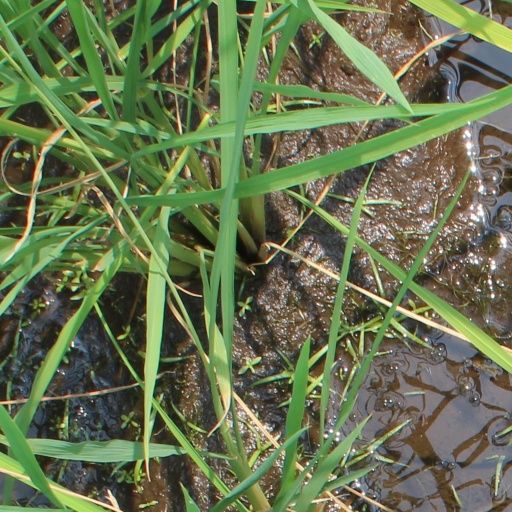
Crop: rice